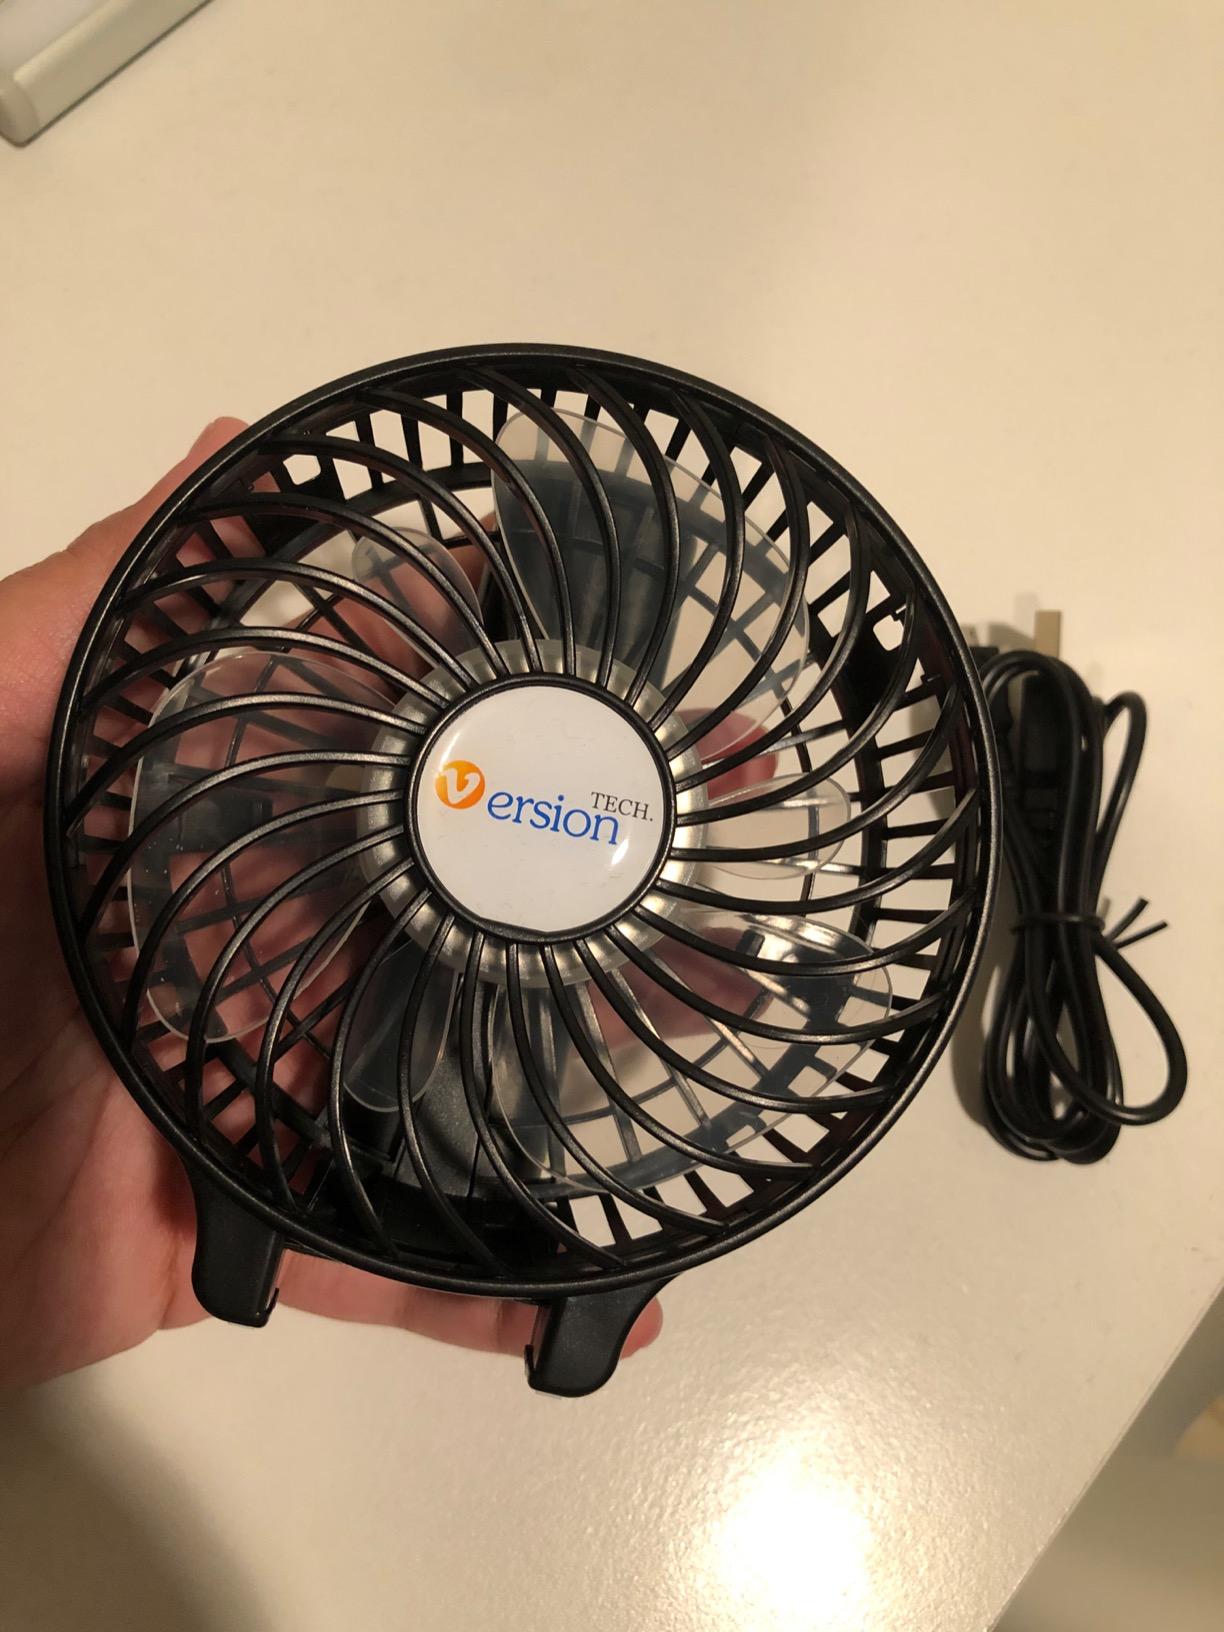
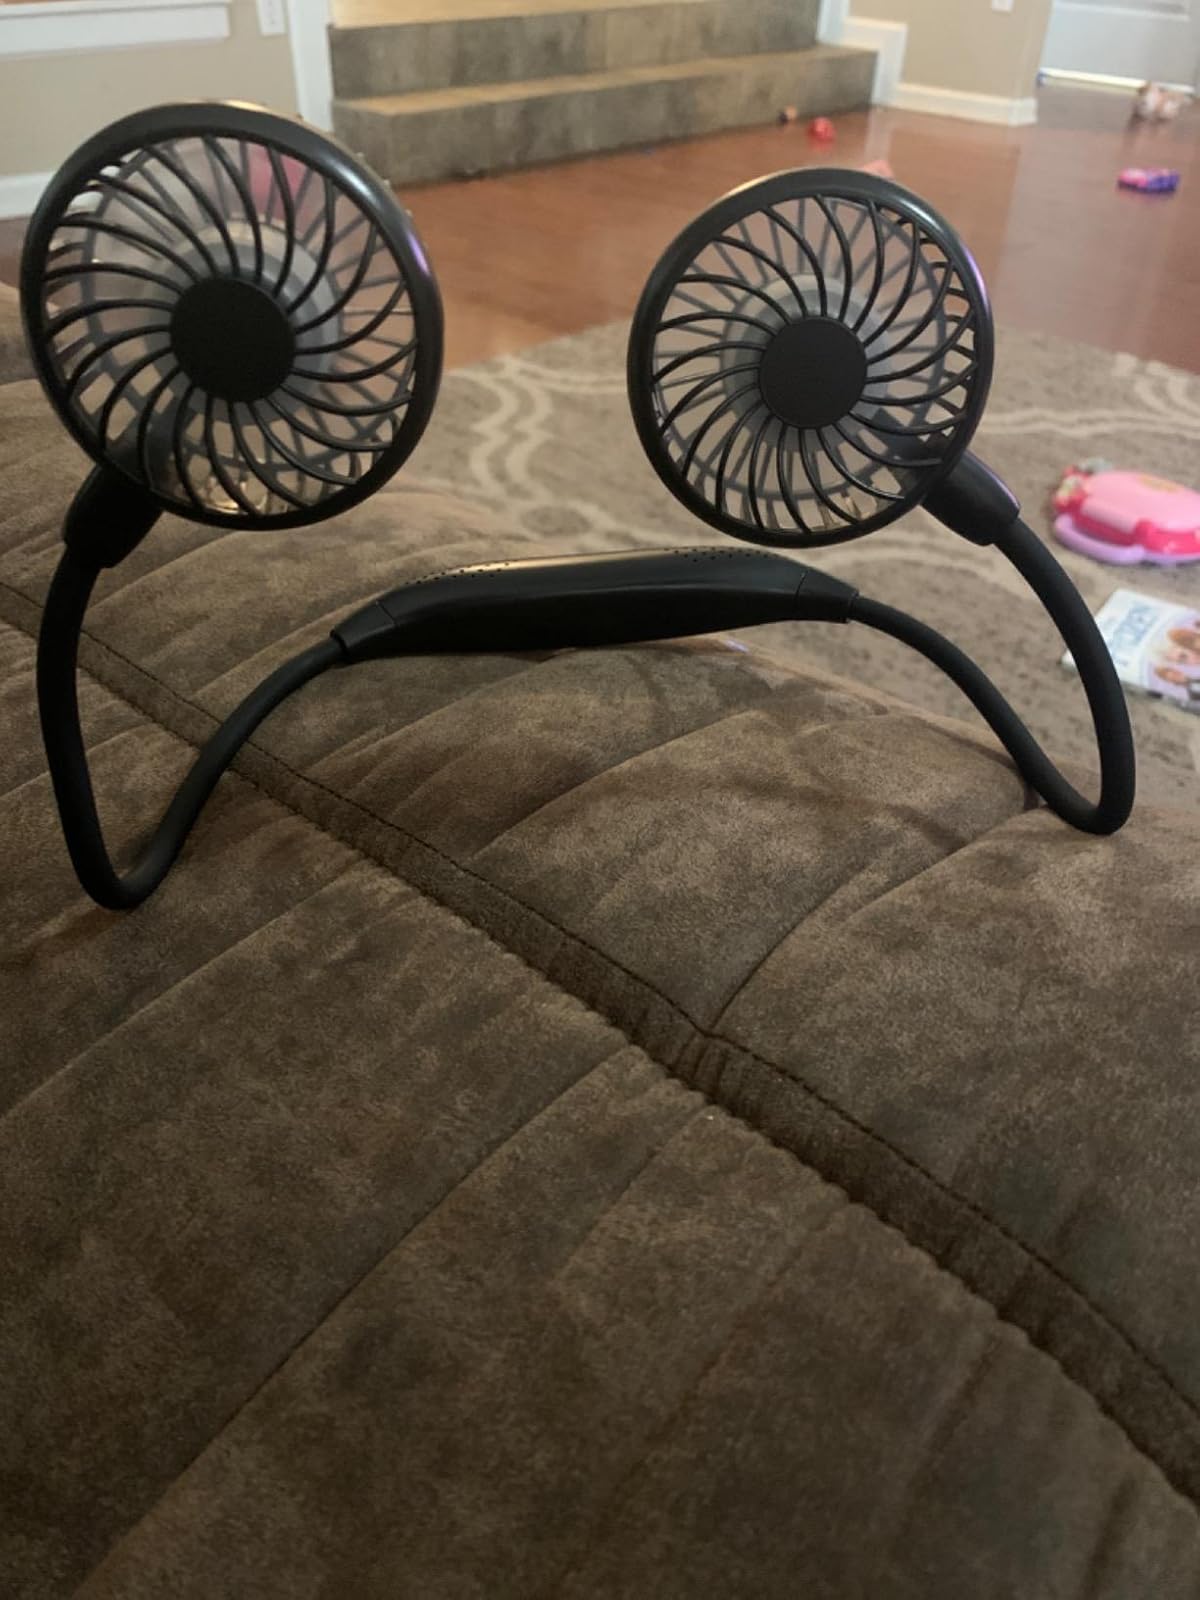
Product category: fan
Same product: no